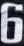
Number: 6